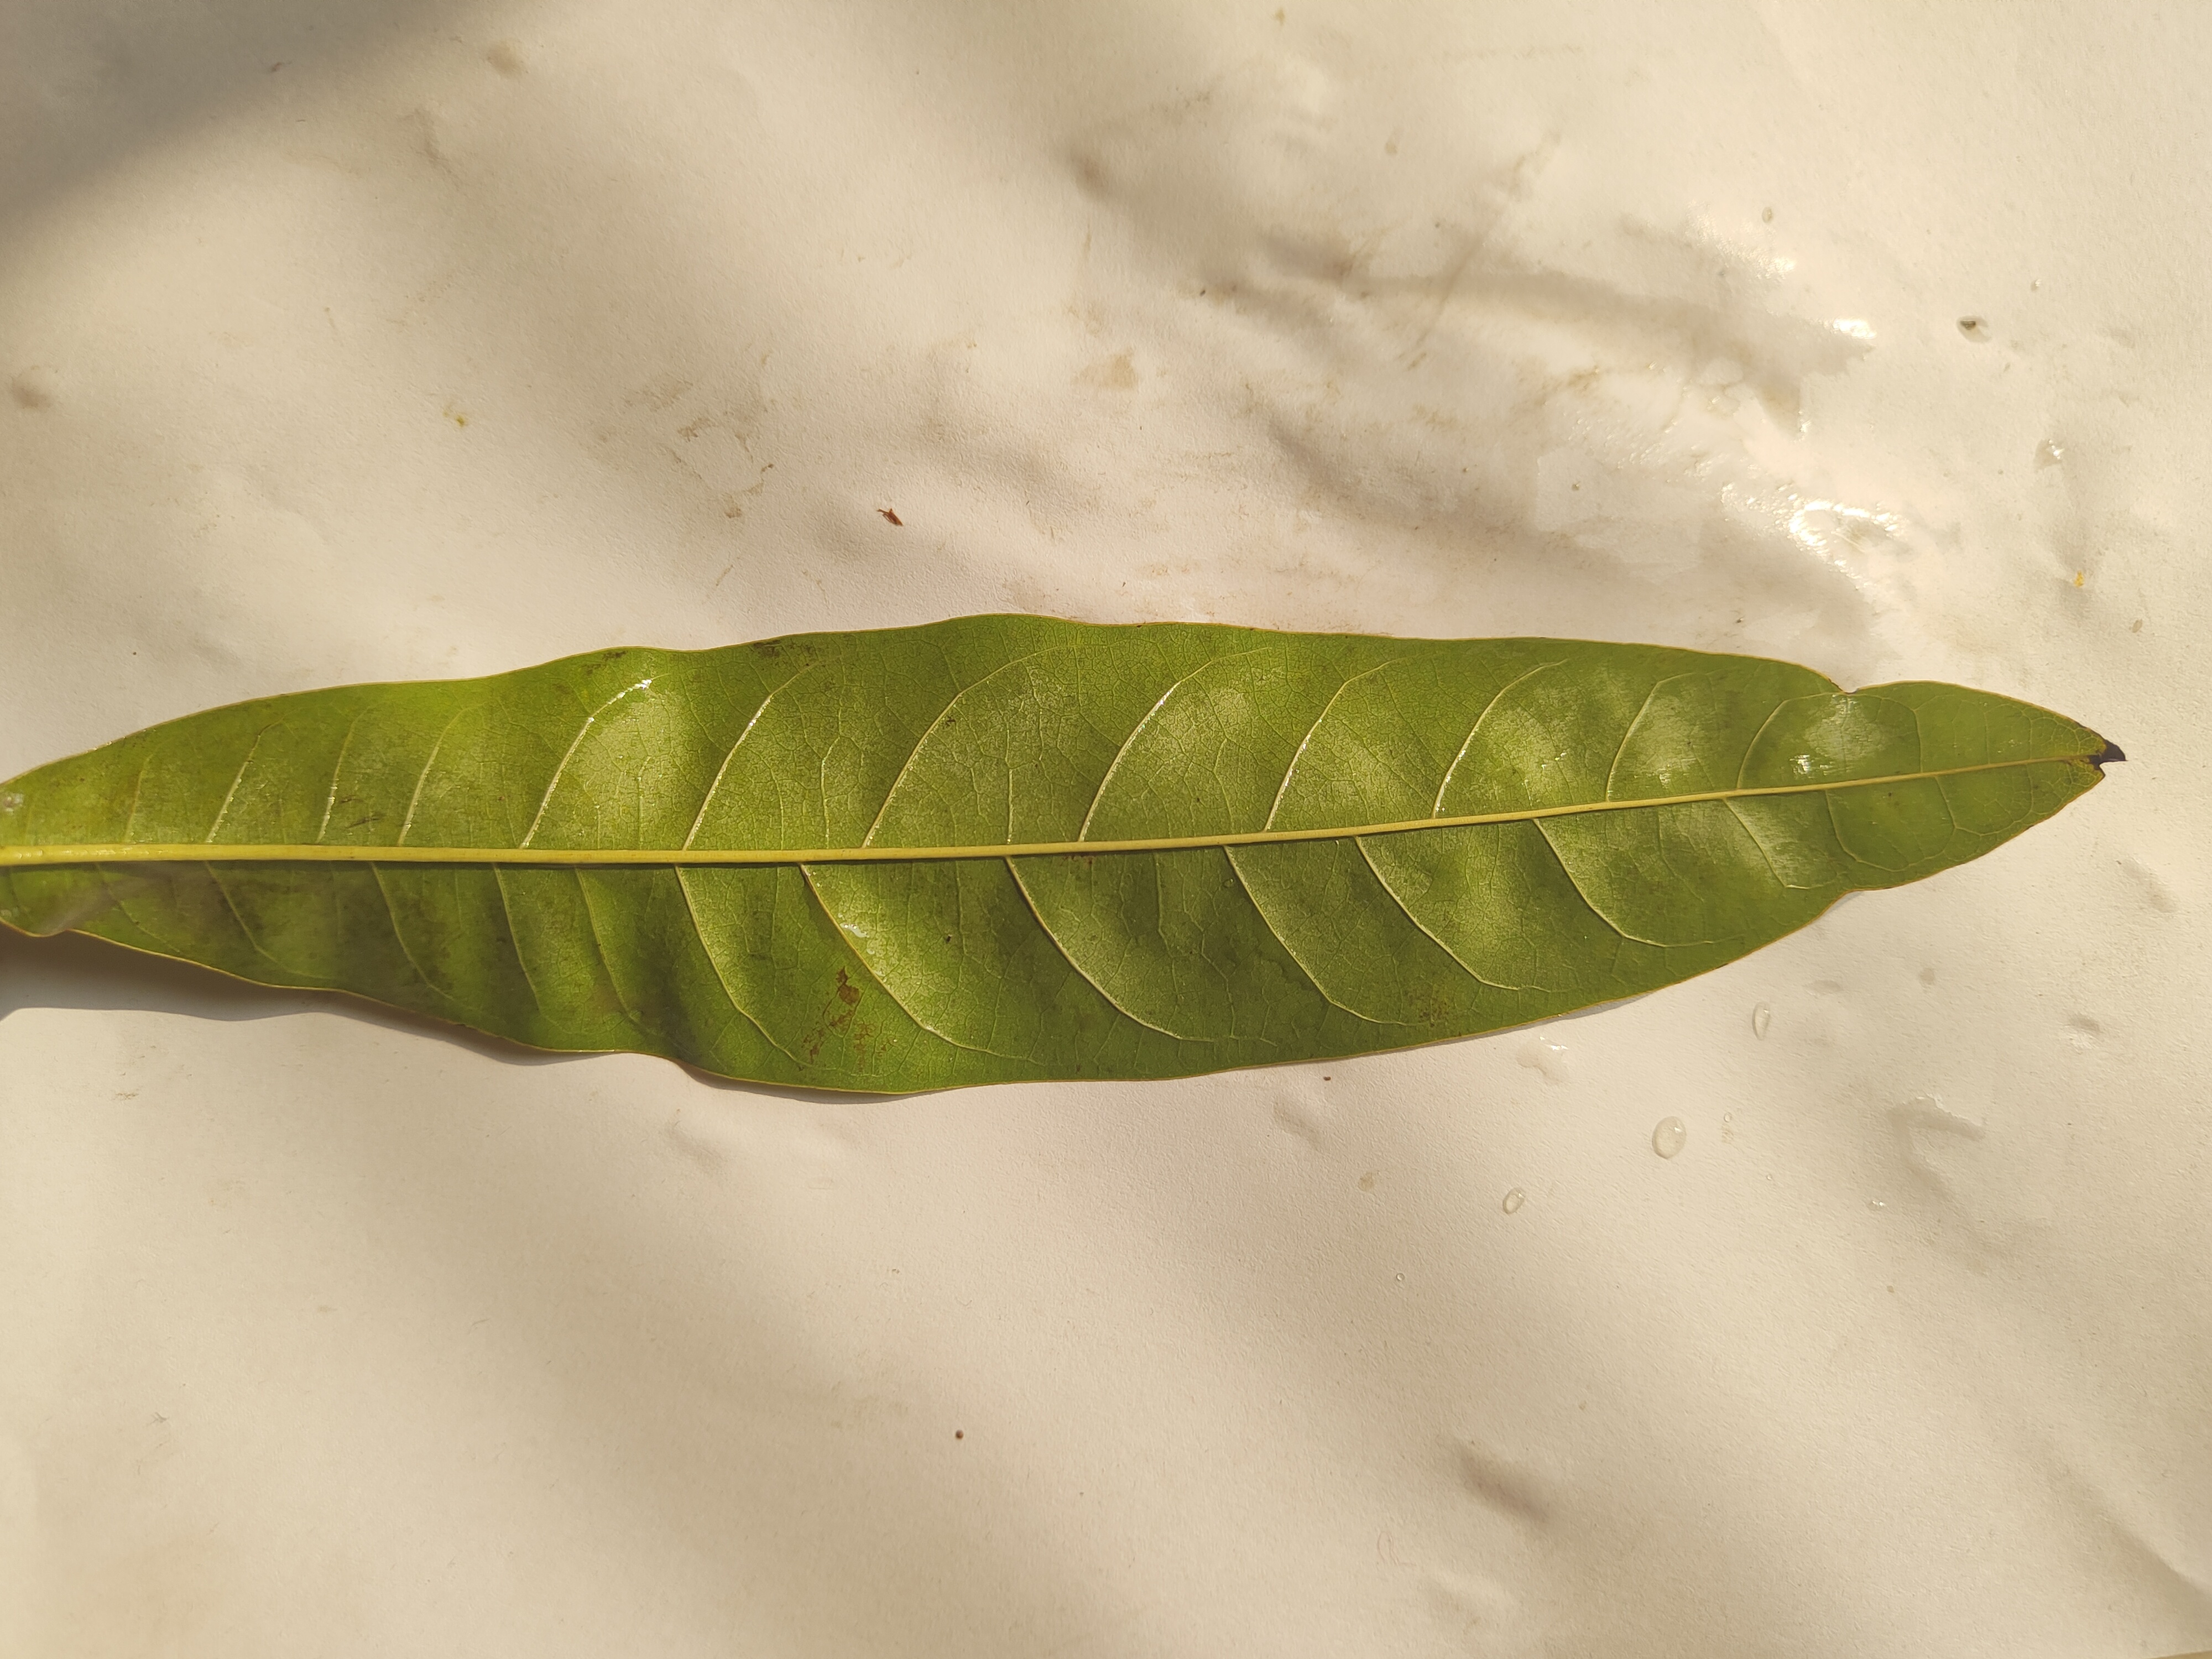
Leaf variety: Custard Apple